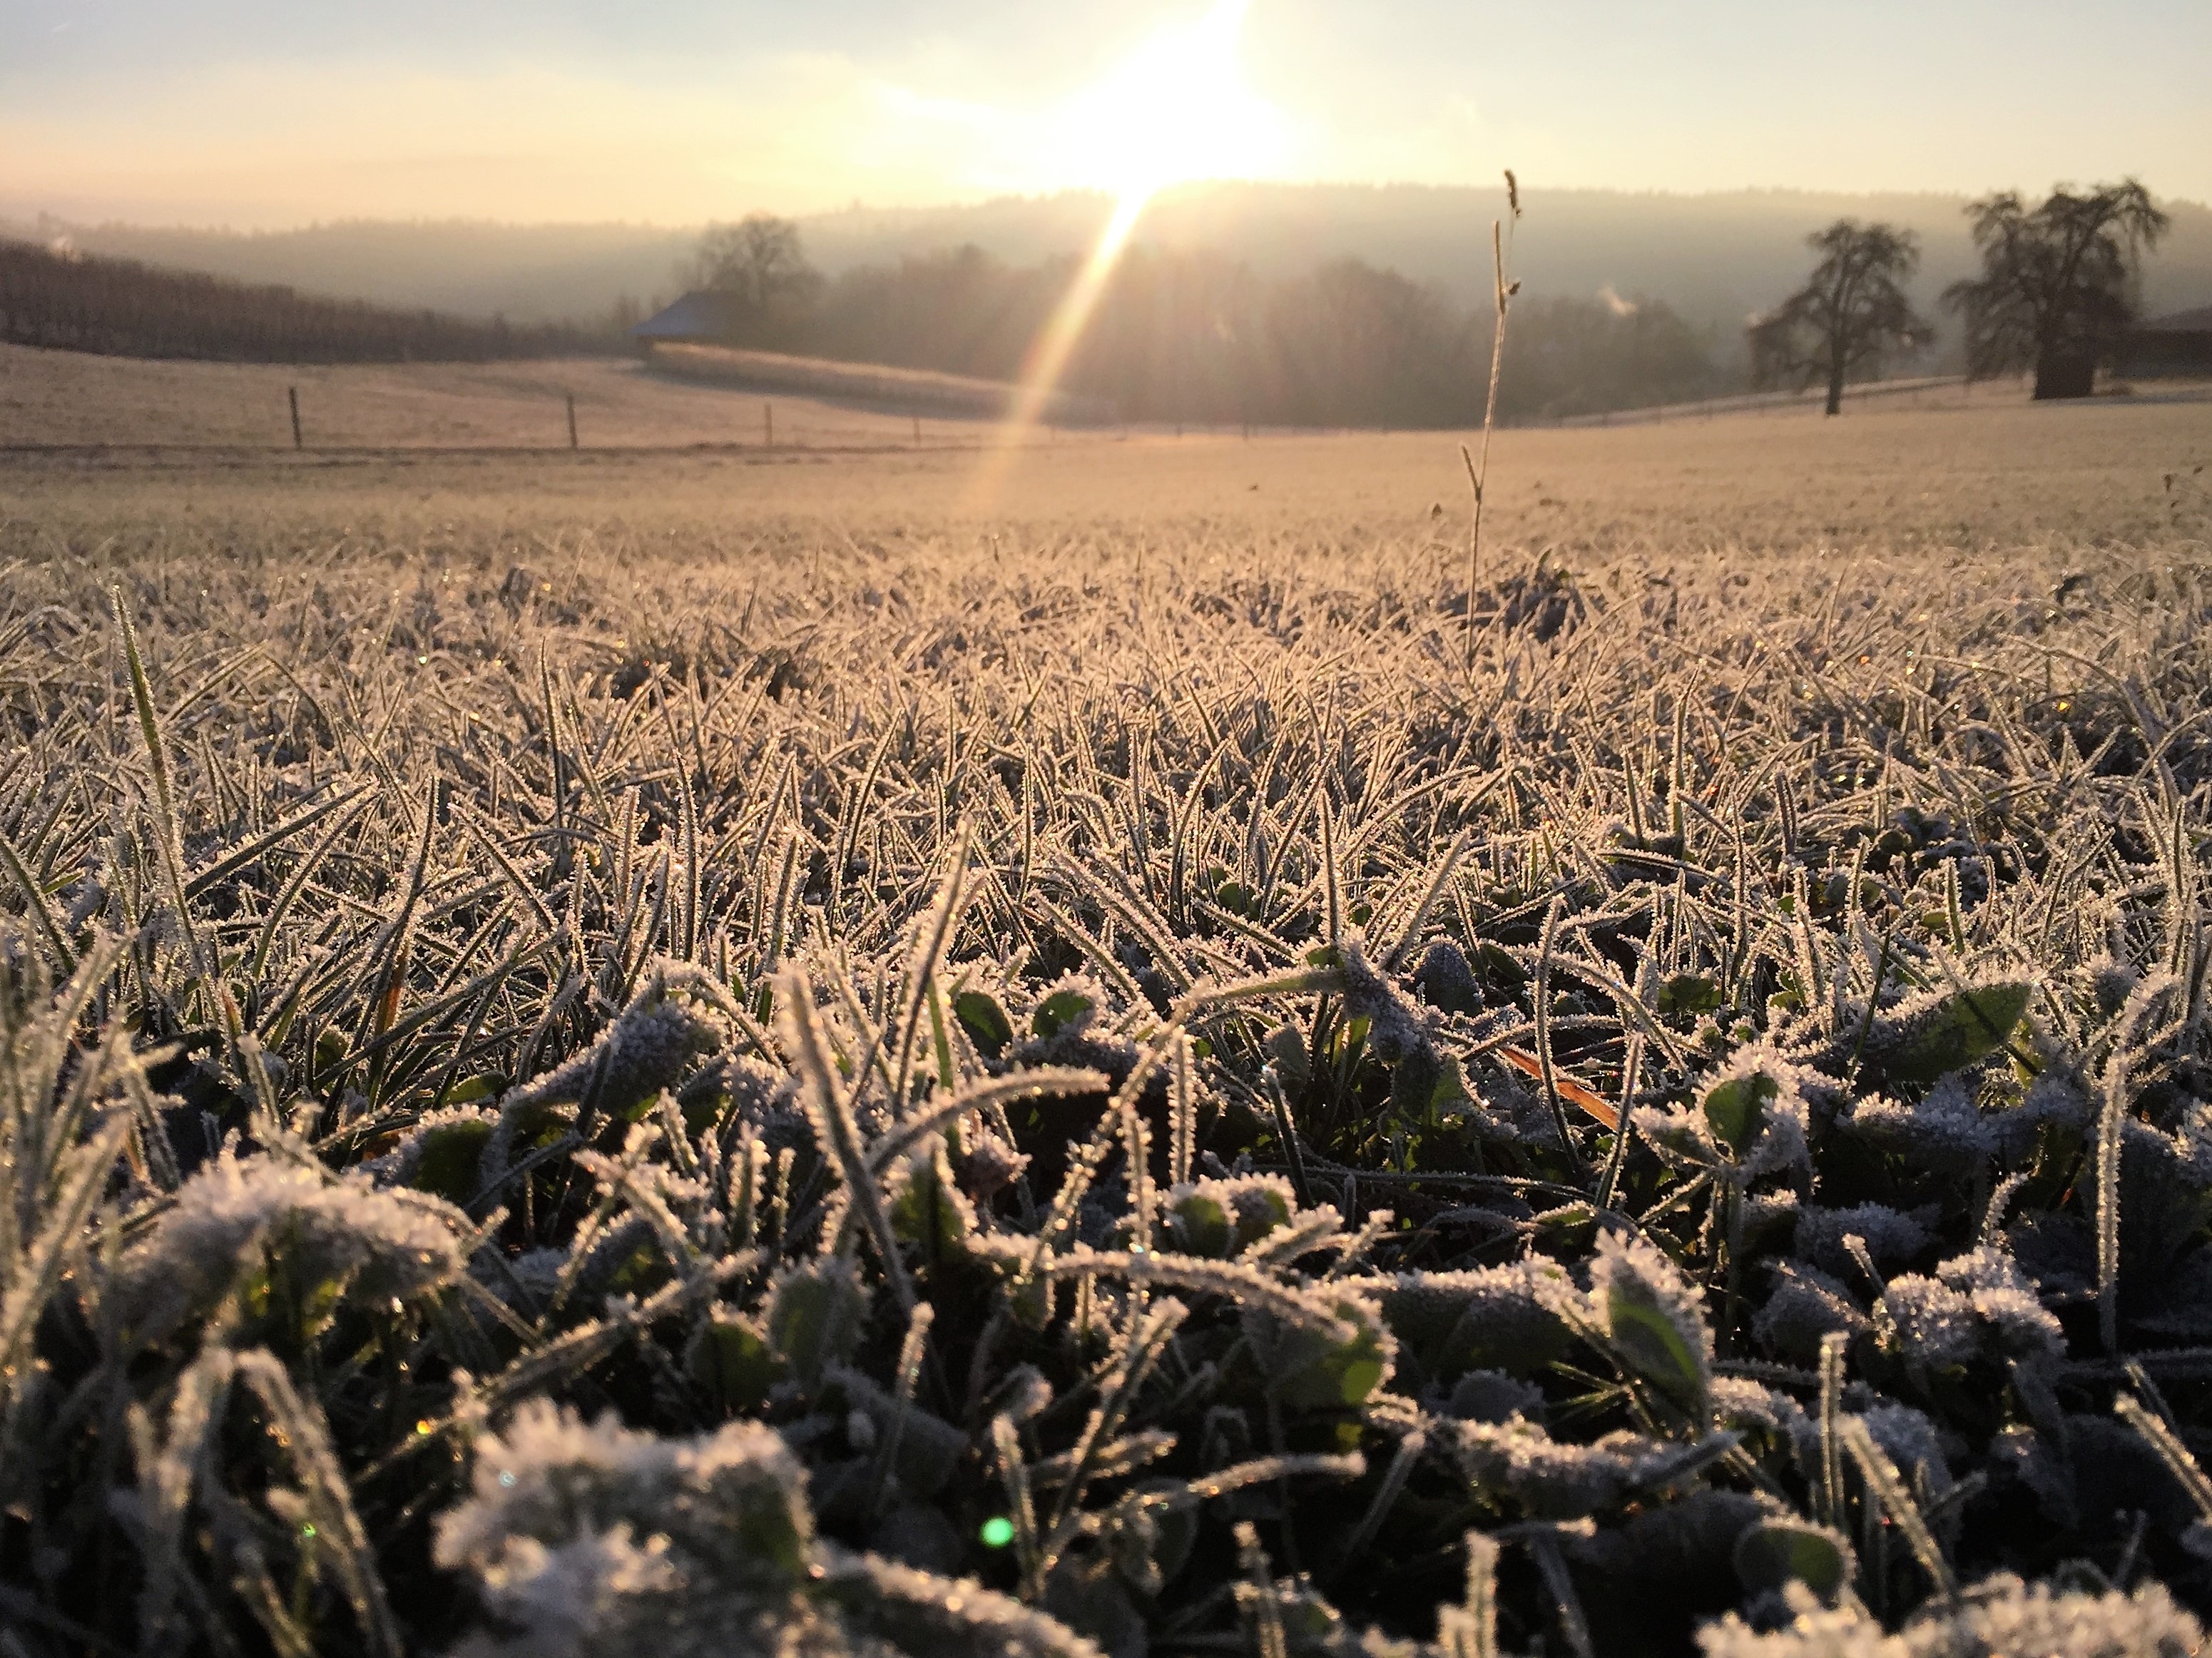
landscape, tree, nature, grass, cold, winter, plant, field, meadow, sunlight, morning, leaf, flower, frost, food, crop, soil, frozen, agriculture, wintry, hoarfrost, rural area, flowering plant, grass family